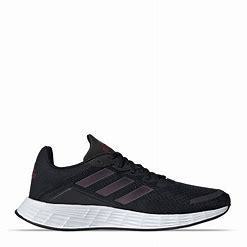
Brand: Adidas
Model: Duramo SL